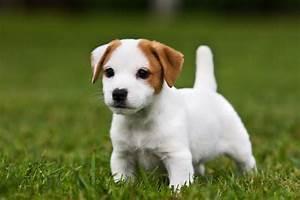
dog